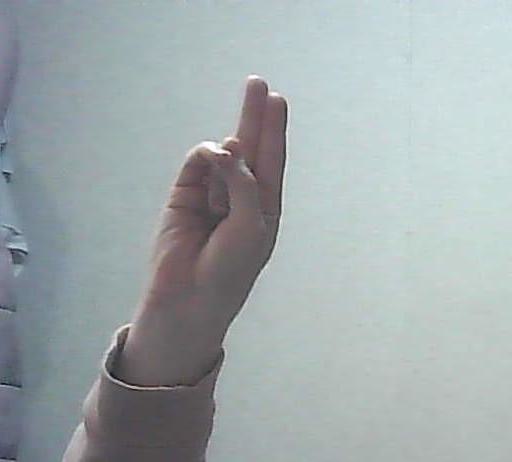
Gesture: two_up